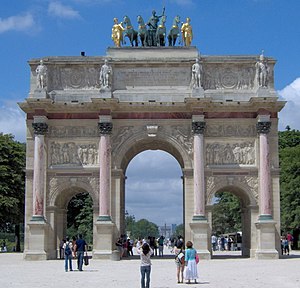
Axe historique / Galleri
"Axe historique er en række monumenter, bygninger, passager og færdselsårer i Frankrigs hovedstad Paris. Den strækker sig i vestlig retning fra byens centrum og er også kendt om ""Voie Triomphale"".